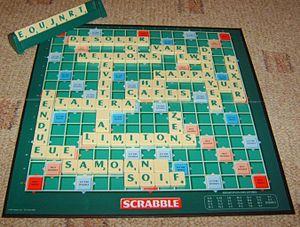
Prise par moi, chez moi
Le Scrabble dit classique est la forme traditionnelle du jeu de Scrabble, conforme aux règles originales. Elle oppose de 2 à 4 joueurs qui posent à tour de rôle sur la grille un mot formé avec leurs propres lettres. Le mot classique a été ajouté pour distinguer cette forme de jeu du Scrabble duplicate, forme la plus pratiquée en club et en compétition par les joueurs francophones. Ceux qui pratiquent le jeu en famille jouent simplement au Scrabble.
Le Scrabble est un jeu de société et un jeu de lettres où l'objectif est de cumuler des points, sur la base de tirages aléatoires de lettres, en créant des mots sur une grille carrée, dont certaines cases sont primées.
La Fédération internationale de Scrabble francophone est une association qui réunit les amateurs du jeu Scrabble. Elle a été établie en 1978 à Bruxelles, en Belgique par Hippolyte Wouters. Elle compte 24 pays et environ 23 000 licenciés comme membres. Le président actuel est Patrice Jeanneret.